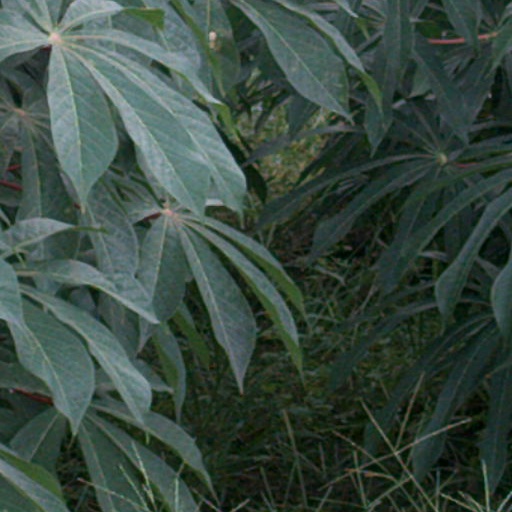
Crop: cassava